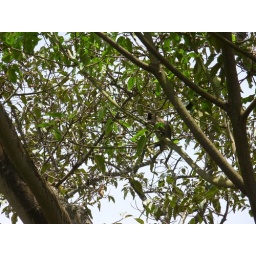
monkey in tree